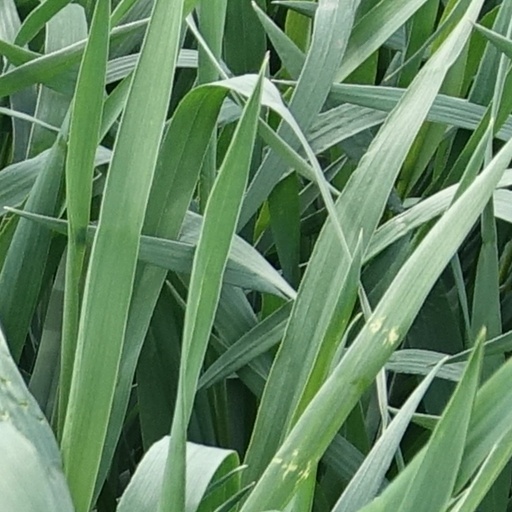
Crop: wheat